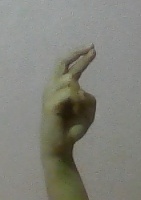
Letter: zay